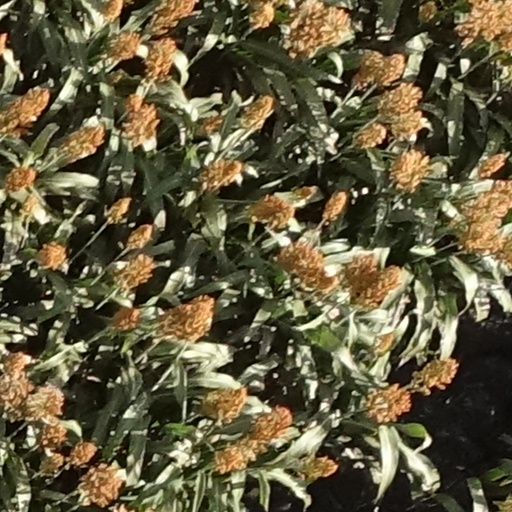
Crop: sorghum